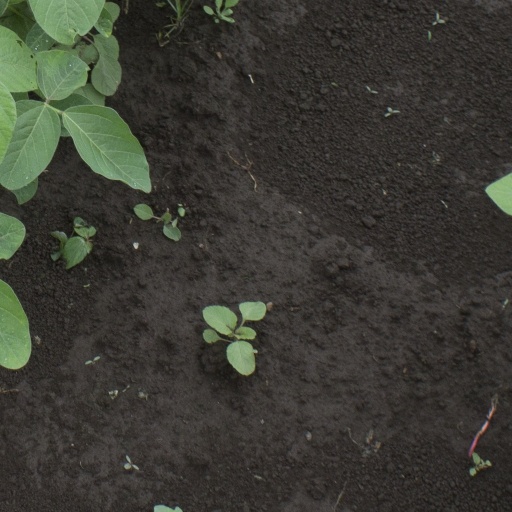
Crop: soybean